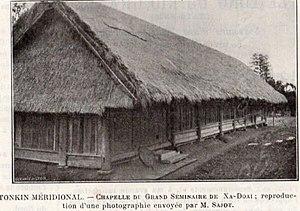
Chapelle du grand séminaire de Xa Doiai au Tonkin méridional, aujourd'hui diocèse de Vinh. Reproduction d'une photographie de 1893. MEP.